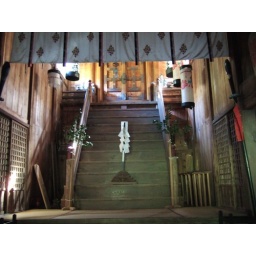
Inside of shrine building there are small but main shrine in it ( inside of the doors on top of stair)